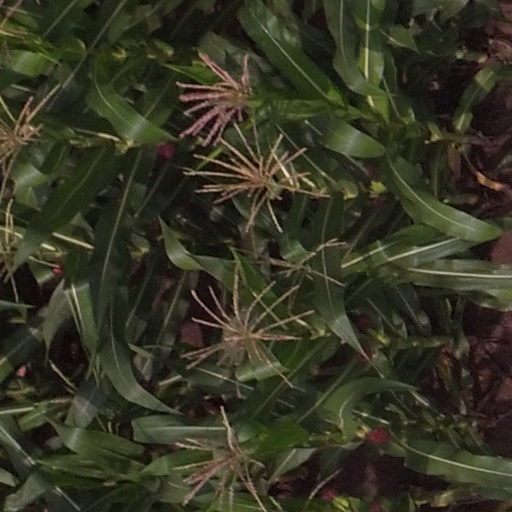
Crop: maize; corn